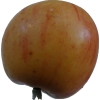
Label: Apple 14